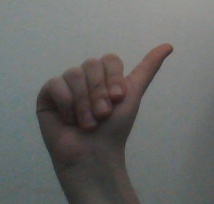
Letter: dhad